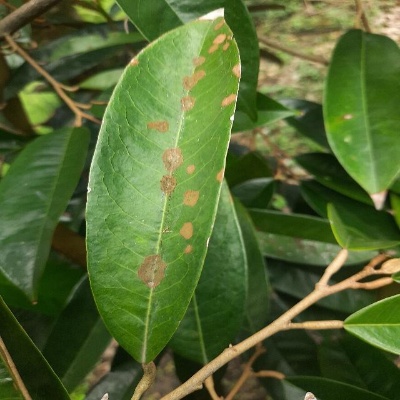
Label: Leaf_Algal